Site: brandenburg
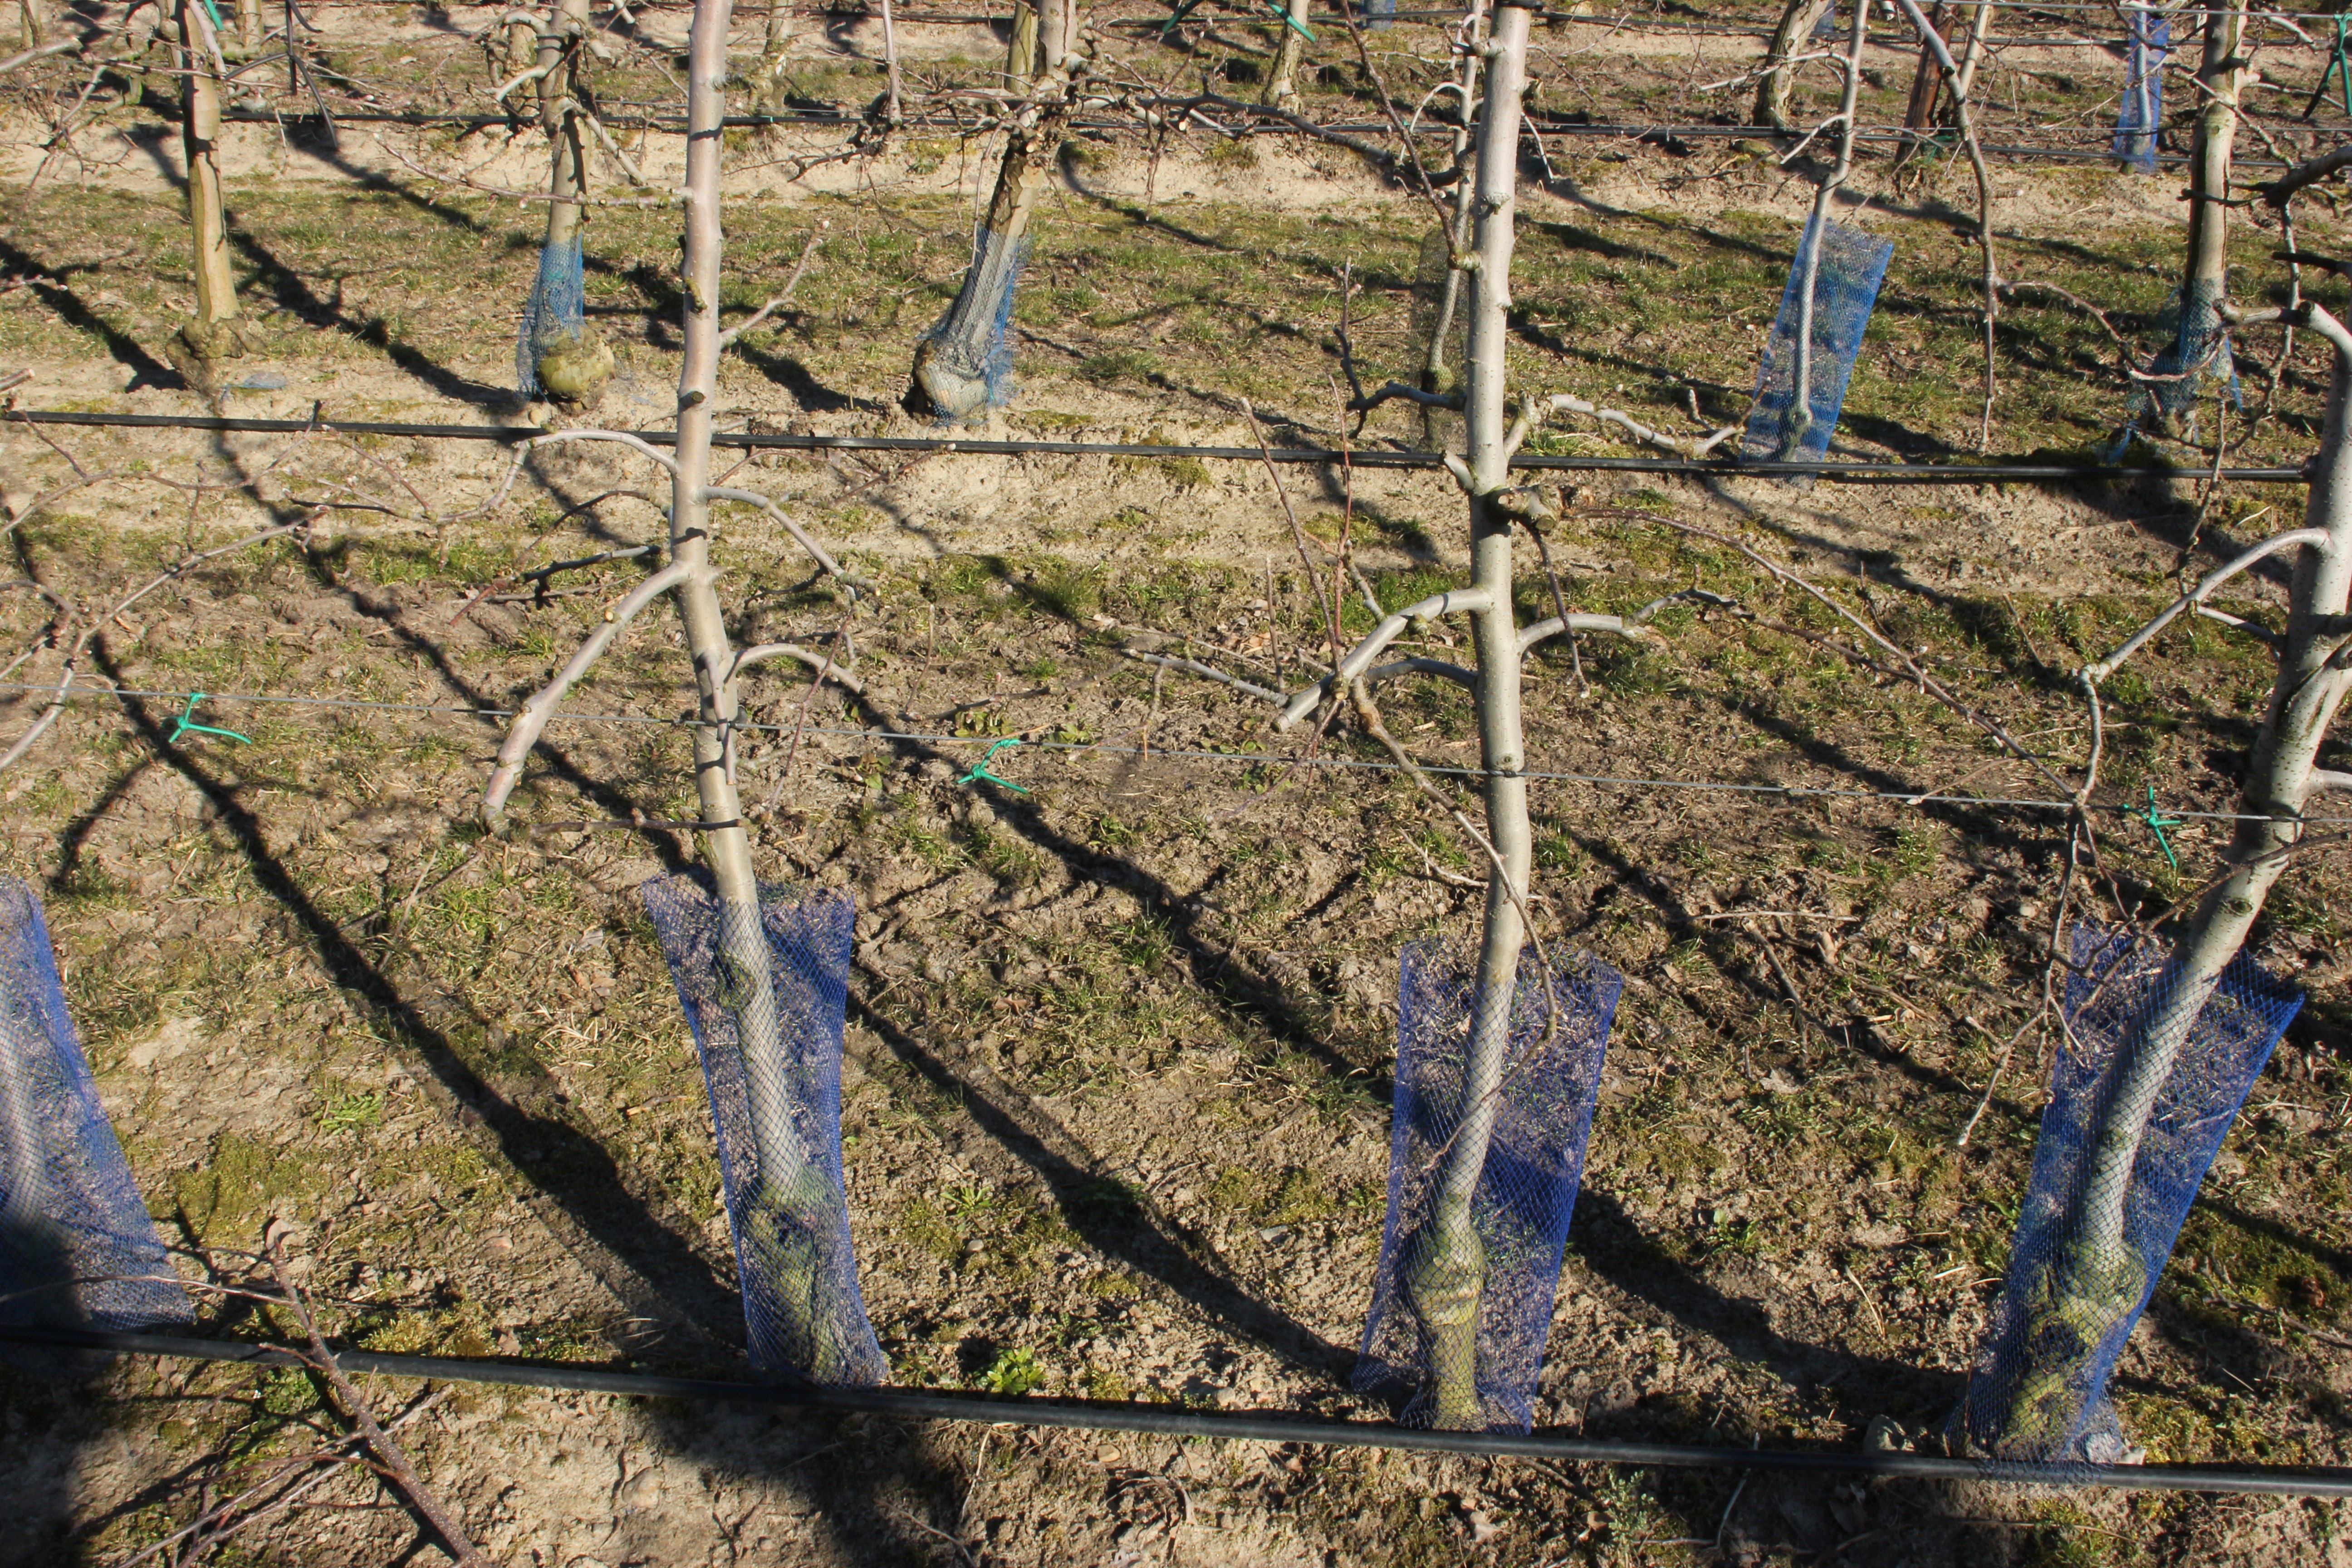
Growth stage (BBCH 03): Bud development